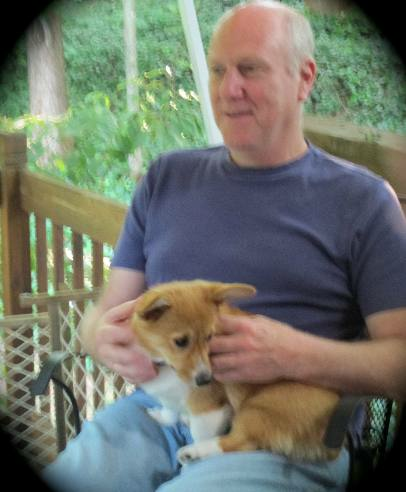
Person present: Yes